Lambrusco

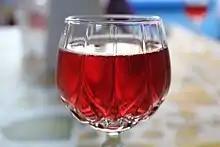
A glass of Lambrusco

Today, there are various levels of dryness / sweetness, including "secco" (bone dry / dry), "amabile" (off-dry / sweet) and "dolce" (very sweet). Sweet Lambrusco became hugely popular in the United States in the late 1970s–1980s, reaching a high of over 13 million cases exported to the country in 1985. The wine is noted for high acidity and berry flavours. Many of the wines now exported to the United States include a blend of Lambruscos from the different DOCs and are sold under the "indicazione geografica tipica" (IGT) designation "Emilia".